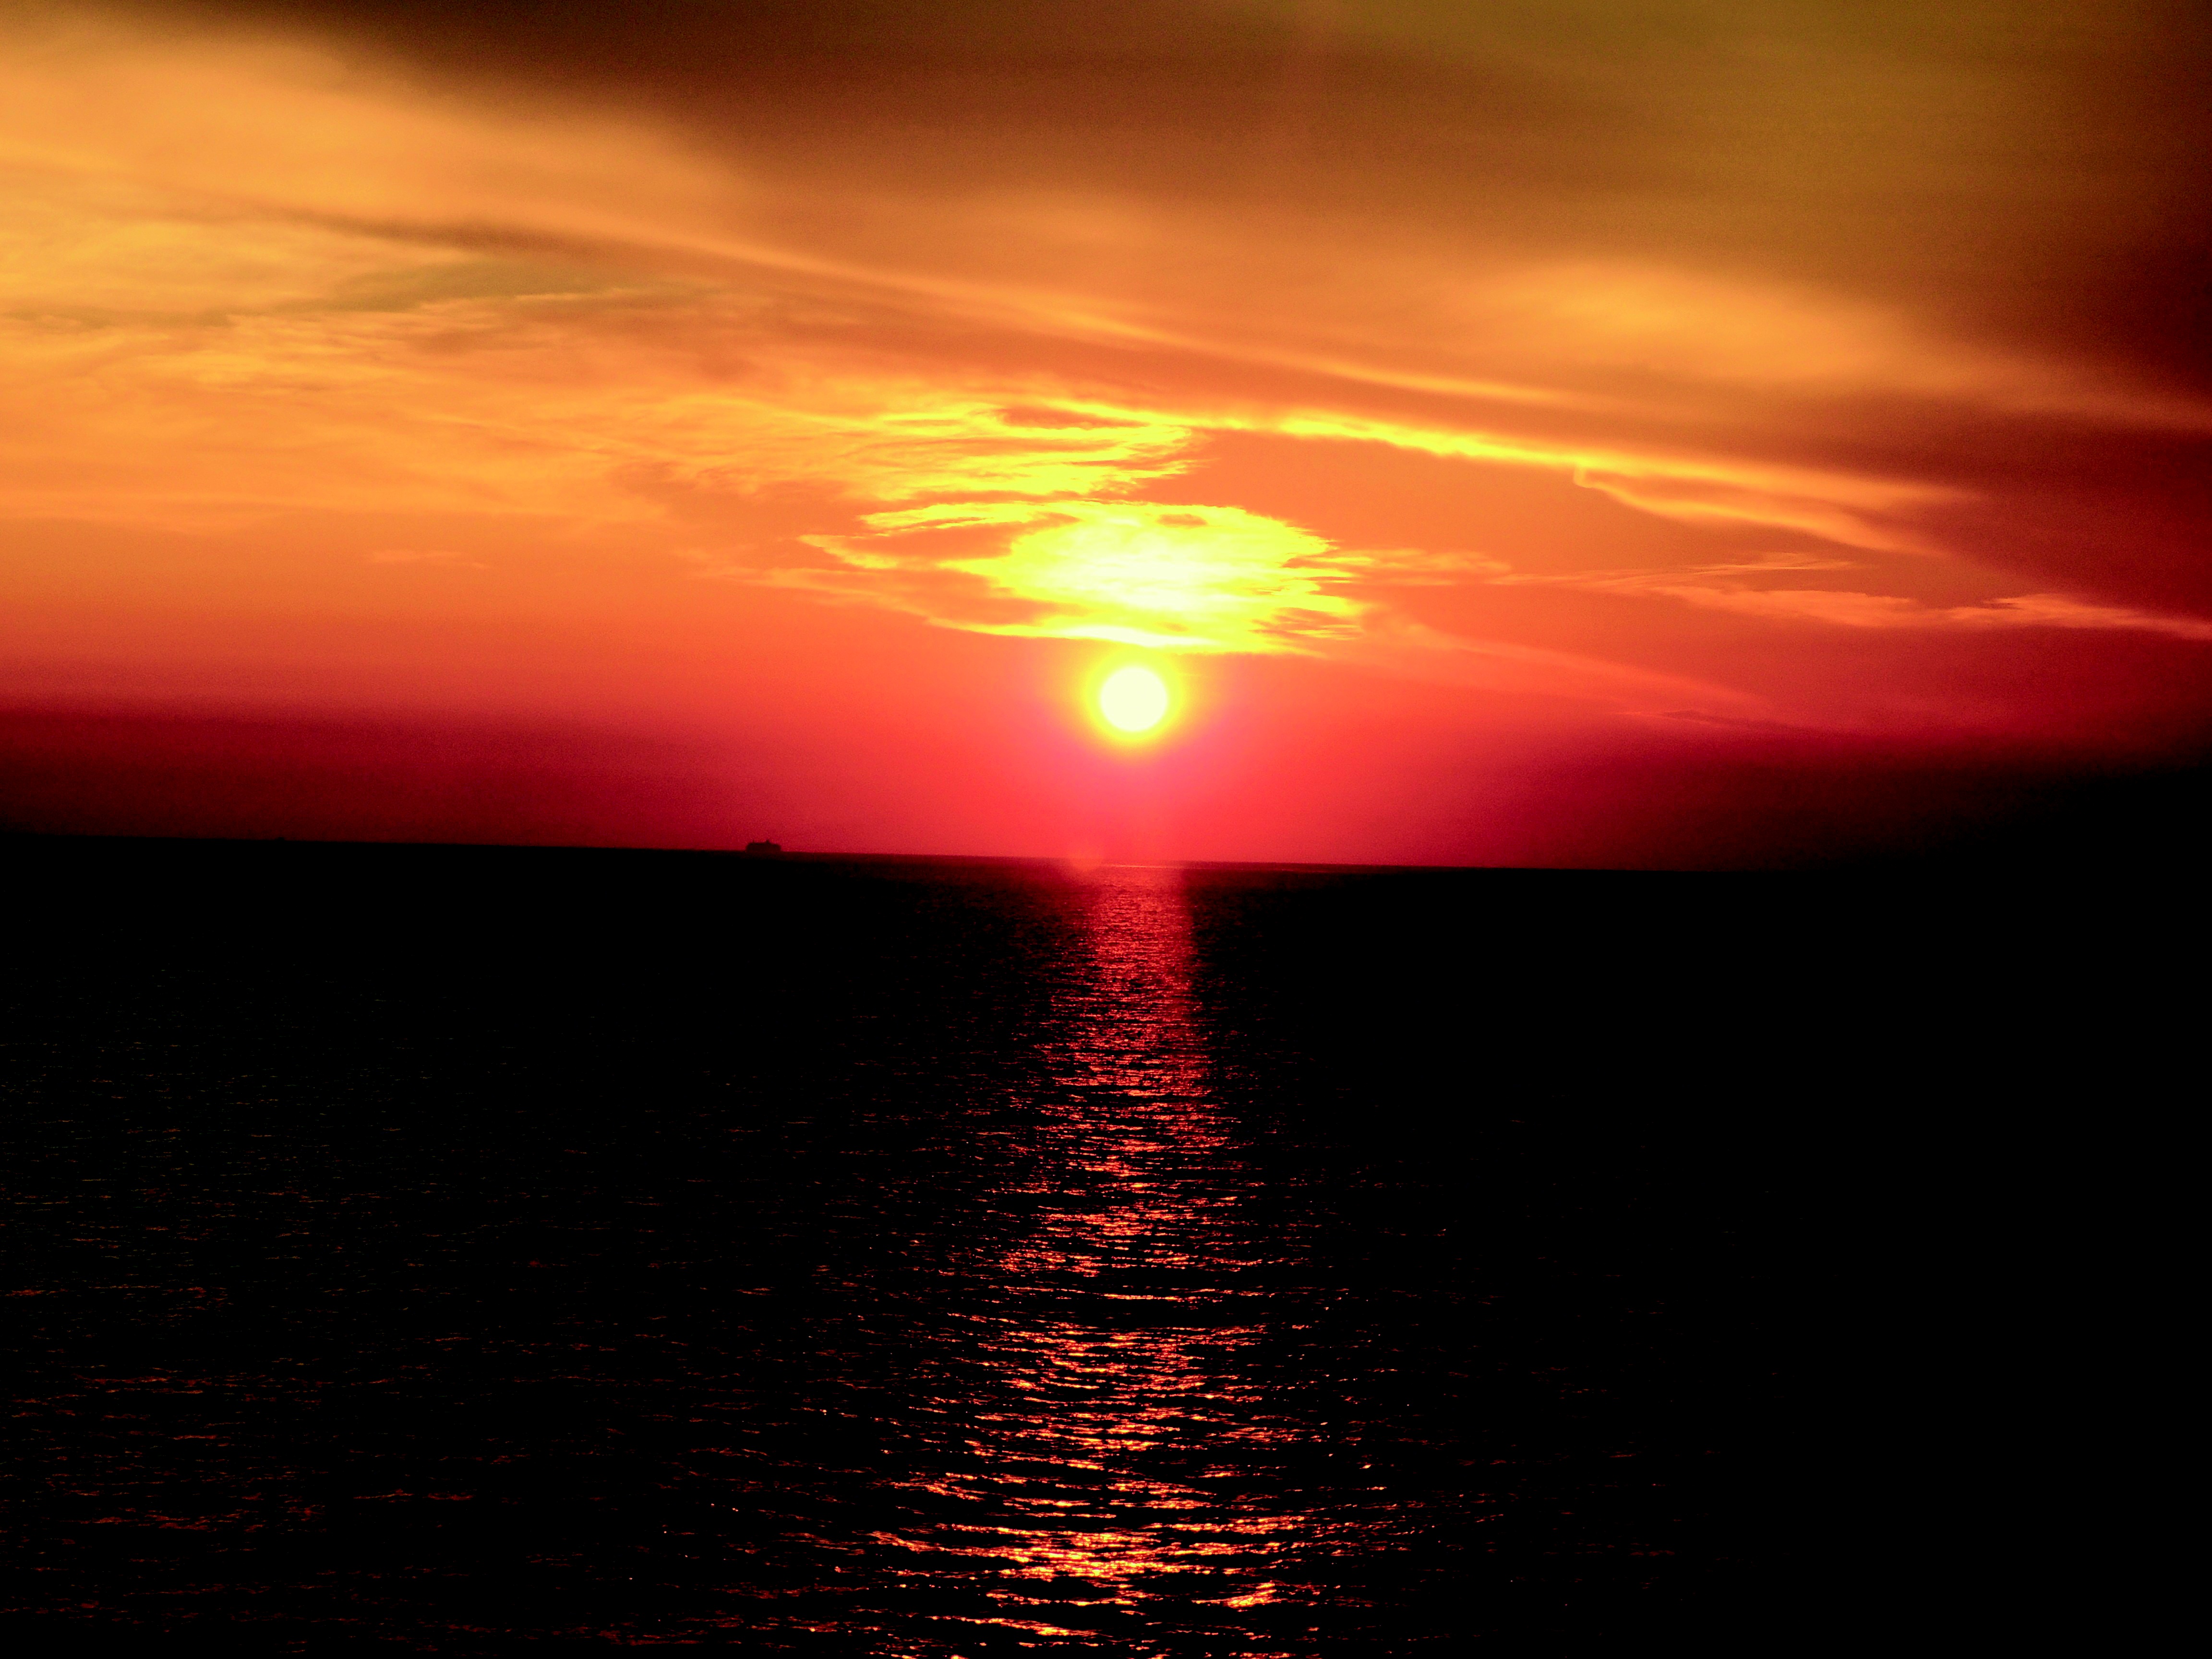
sea, ocean, horizon, light, cloud, sky, sun, sunrise, sunset, sunlight, morning, dawn, atmosphere, dusk, evening, reflection, afterglow, corsican, red sky at morning